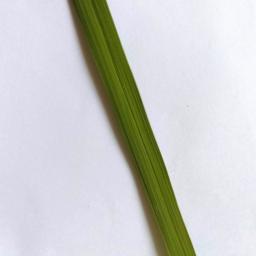
Label: Rice___Healthy